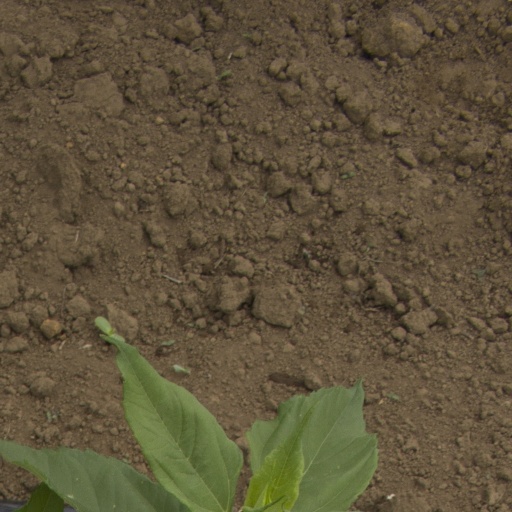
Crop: Jerusalem artichoke